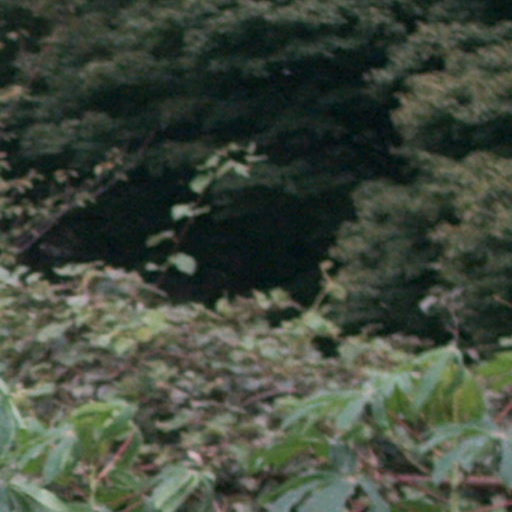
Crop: cassava